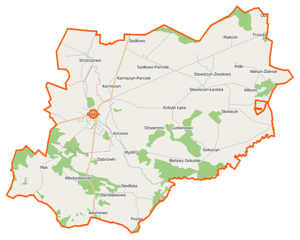
La gmina de Bieżuń est un district administratif situé en milieu mixte du powiat de Żuromin dans la Voïvodie de Mazovie, dans le centre-est de la Pologne.